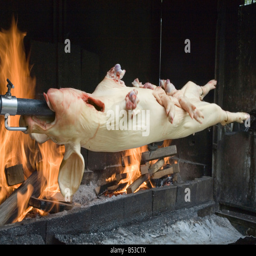
piglet roast on the restaurant